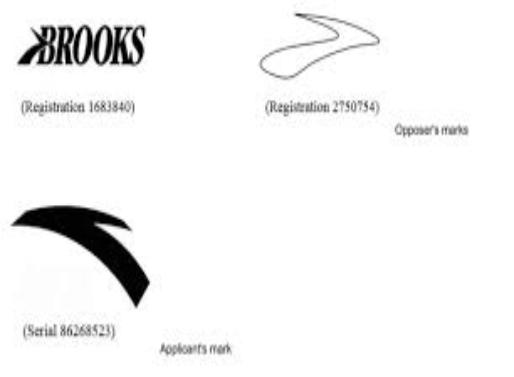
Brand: ANTA
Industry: Clothes